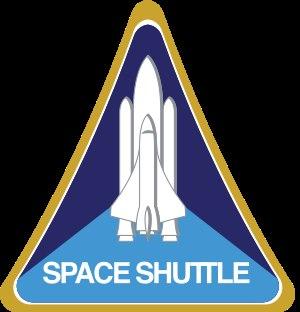
Le programme de la navette spatiale américaine est le quatrième programme de vol spatial habité mis en œuvre par la National Aeronautics and Space Administration après Mercury, Gemini et Apollo. Il assure le transport régulier des équipages et du fret terrestre jusqu'en orbite de 1981 à 2011. Son nom officiel est Système de transport spatial.